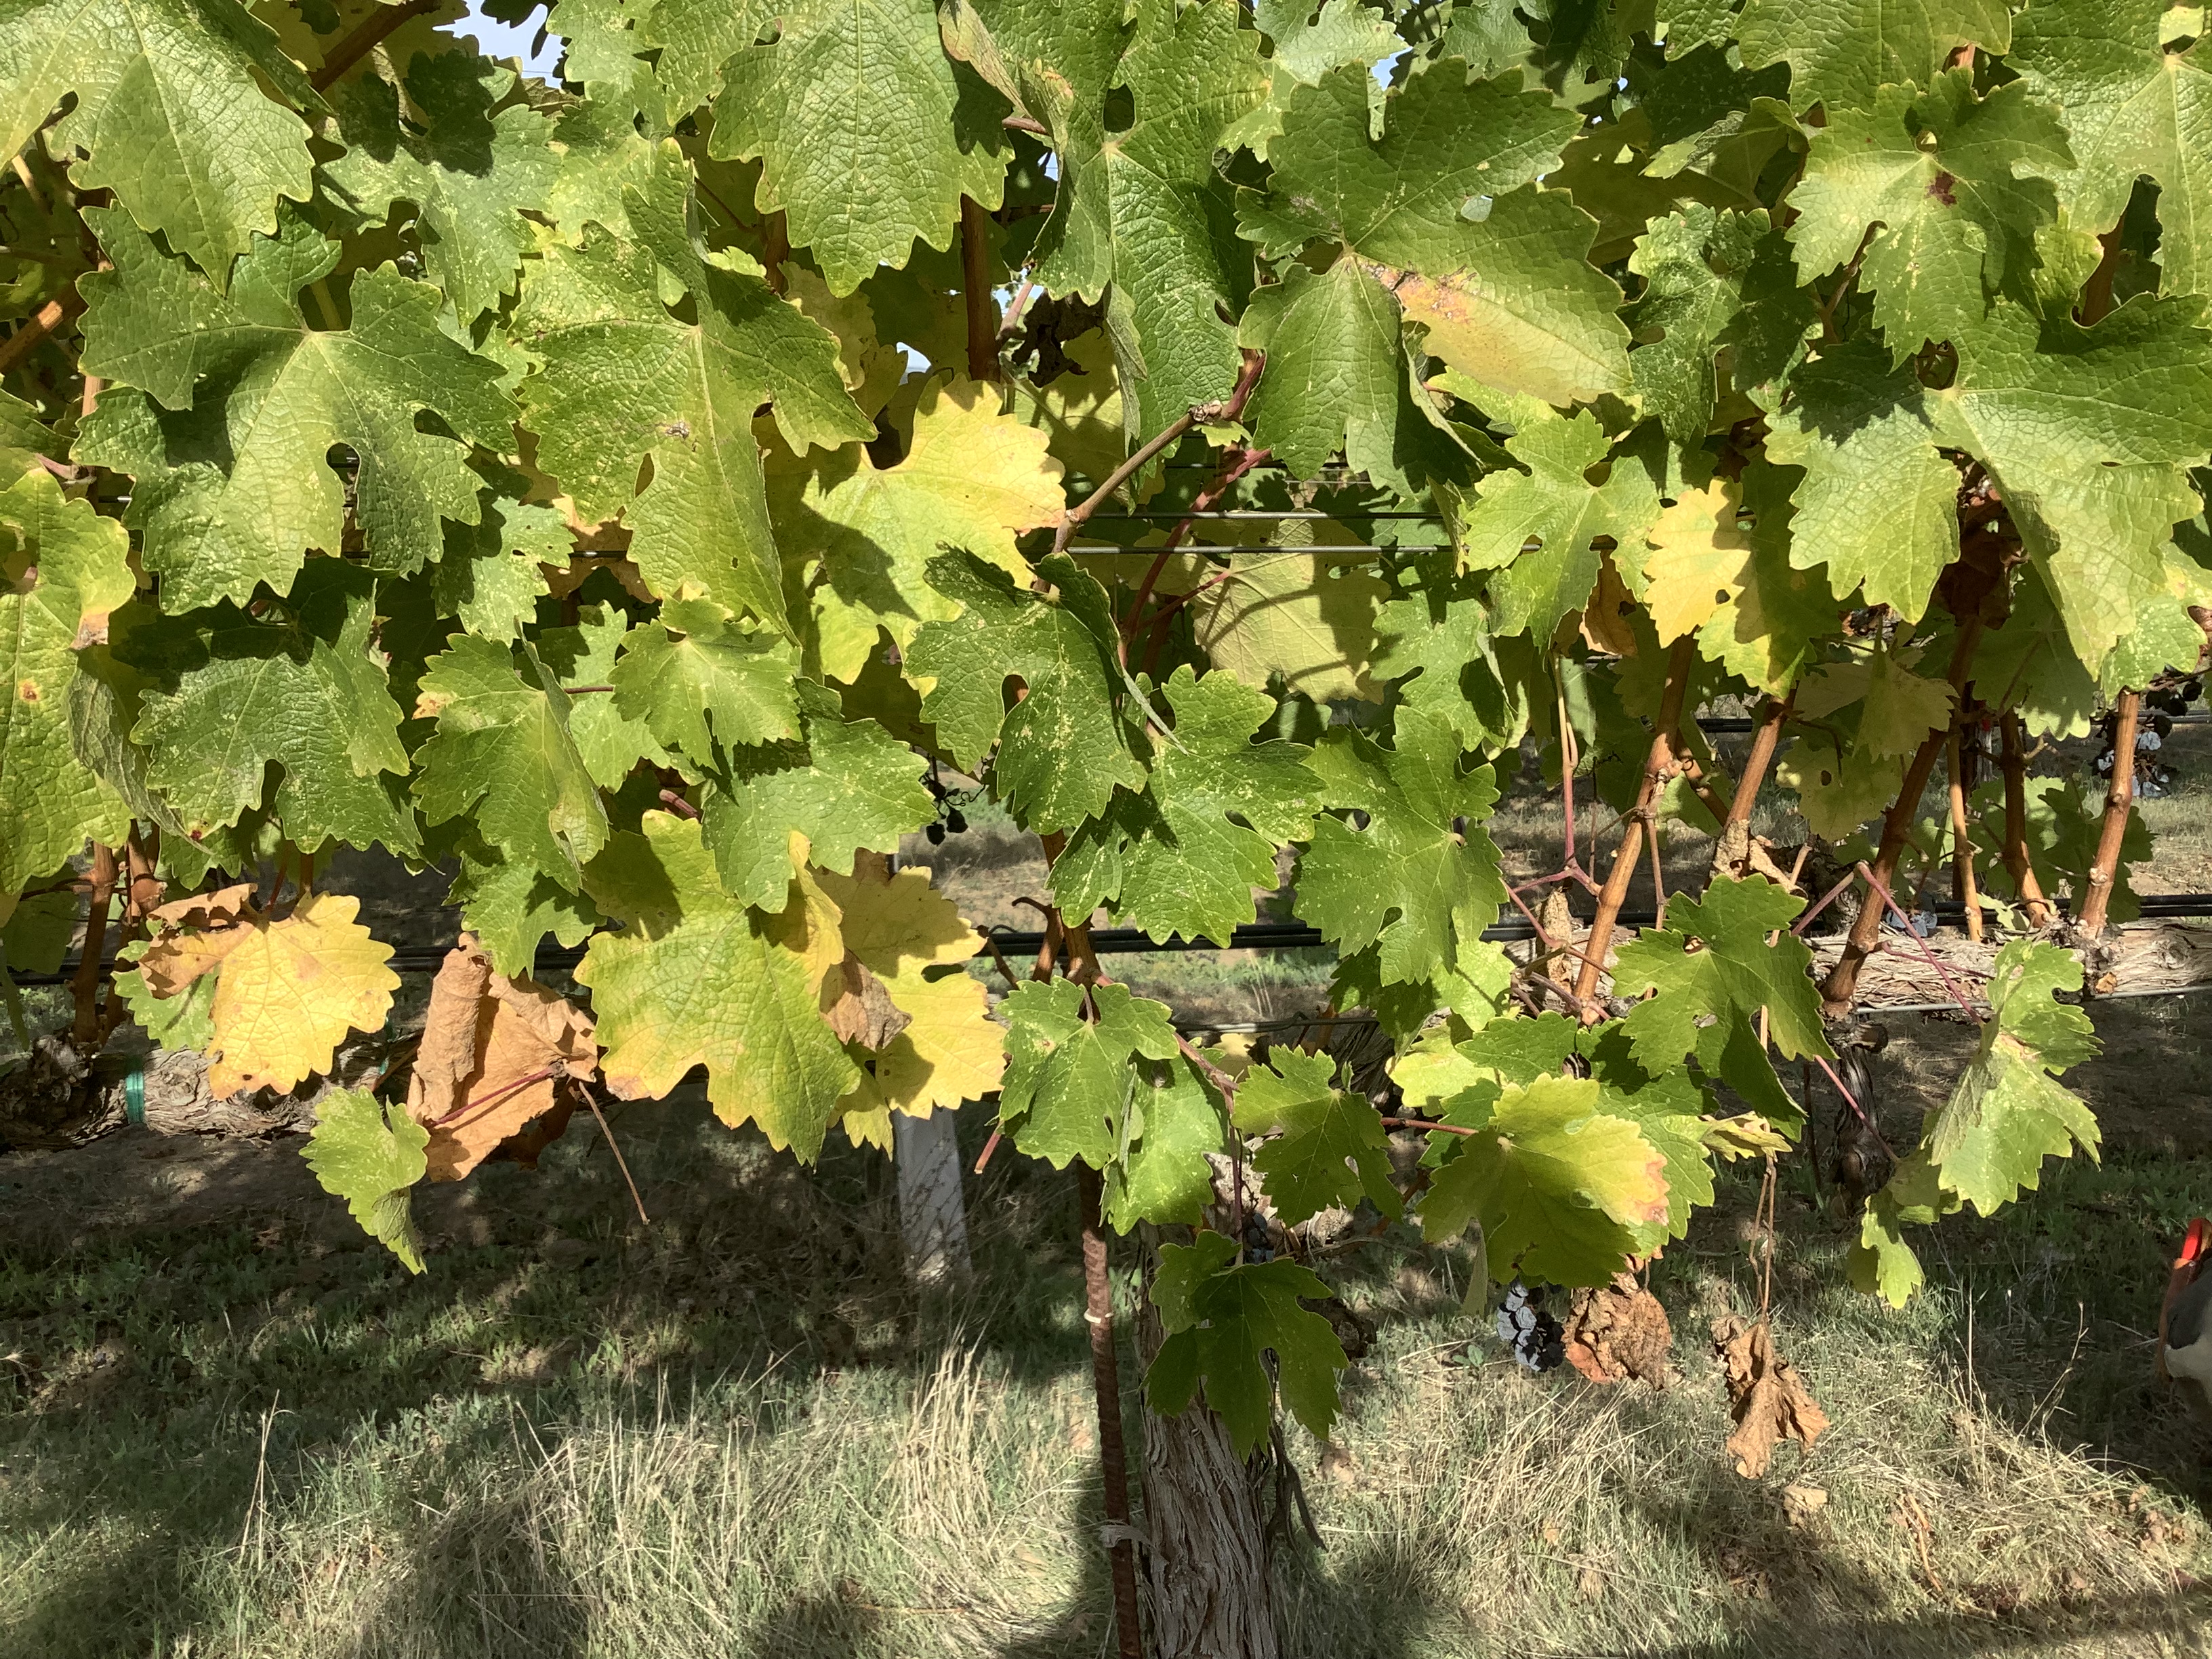
Label: No Virus